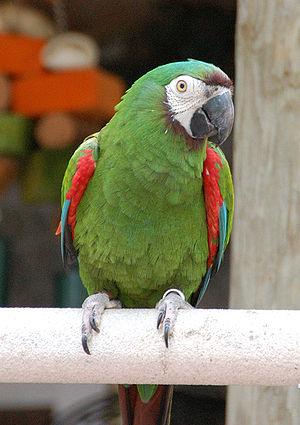
Le genre Ara regroupe les membres les plus grands de la famille des psittacidés. Tous les oiseaux dont le nom vernaculaire comporte le terme ara ne sont pas membre de ce genre. Les membres de ce genre portent un plumage vivement coloré, généralement à dominante rouge ou verte, une longue queue pointue et un bec puissant. Ils vivent en Amérique tropicale.